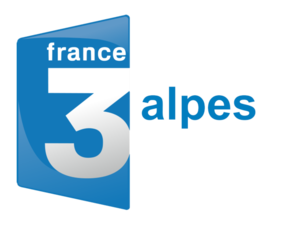
Villard-de-Lans [vilaʁ.də.lɑ̃] est une commune française située, géographiquement dans le massif du Vercors, administrativement dans le département de l'Isère, en région Auvergne-Rhône-Alpes et, autrefois rattachée à l'ancienne province du Dauphiné.